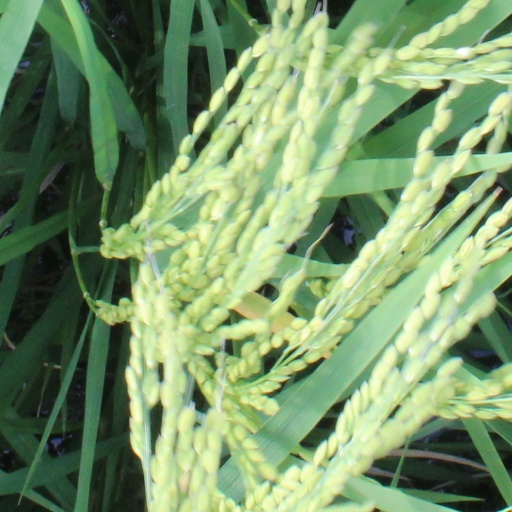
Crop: rice